Coonan Cross Oath

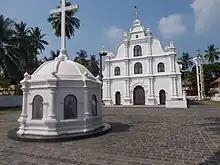
The church of Our Lady of Life, Mattancherry

He was taken on board a Portuguese ship at Madras bound for Goa. En route, it landed at Cochin. Thomas Christians heard of the arrival of the ship at Cochin. The Archdeacon with a large number of Priests and several thousands of Saint Thomas Christians assembled at Mattancherry Cochin; their efforts to visit Ahatallah when the fleet arrived in Cochin intensified but ultimately, they were not fruitful. Several letters were sent to all the civil and religious authorities in Cochin, for at least an opportunity to visit Ahatallah, to examine his credentials and to verify his identity, promising that if he was found an imposter, they would be the first to press for his punishment. Due to the staunch and intransigent opposition of Archbishop Garcia and the Jesuit priests it did not happen. They informed him that the ship had already sailed for Goa. It was claimed that a rumor was also spread at this time that Ahatallah was drowned by the Portuguese. What happened to Ahatallah in the midst of the Arabian Sea is still a mystery. The earlier historians have mentioned that Ahatallah was drowned by the Portuguese. Some other writers state that Ahatallah was not killed in 1653 and he was sent as a prisoner to Lisbon where he died a natural death in the prison. Jacob Kollamparambil, a Church historian says that when the ship carrying Ahatallah reached Goa, he was handed over to the inquisition, and he was kept in close custody in the Jesuit house there. He was sent to Portugal on the ship "Nosa Senhora da Graca" from Goa and reached Lisbon on 14 July 1653. The king of Portugal decided to send him to Rome. Joseph Thekkedath, another Church historian narrates that Vincent De Paul, who met Ahatallah at Paris, mentions him in the following words "There remains in this city a good old man of eighty years, a foreigner, who was lodging with the late monsignor Archbishop of Myra. They say he is the Patriarch of Antioch. Be that it may, he is alone and has no mark of prelacy". Thekkedath also adds that most probably, Ahatalla died in Paris.